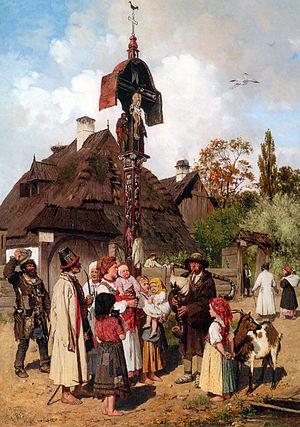
Antoni Kozakiewicz est un peintre polonais dont l'œuvre relève du Réalisme.